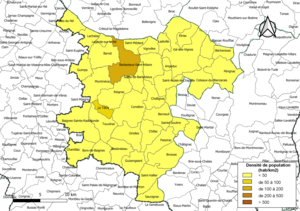
Carte des densités de population (millésimée 2016) des communes de la communauté de communes la Communauté de communes des 4B Sud-Charente, département de la Charente, France. Composition au 1er janvier 2019.
La Communauté de communes des 4B Sud-Charente est une communauté de communes française, située dans le département de la Charente et le Pays Sud Charente.